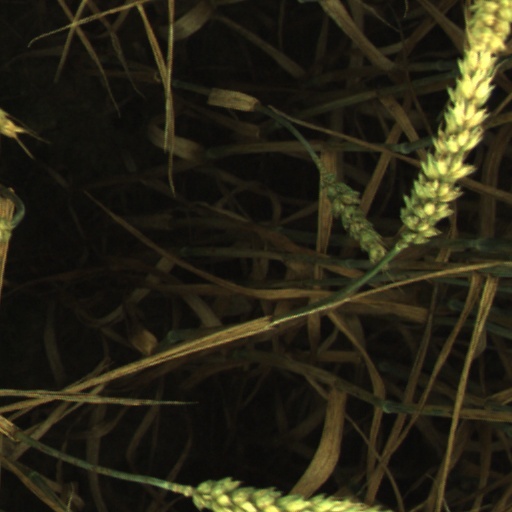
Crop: wheat